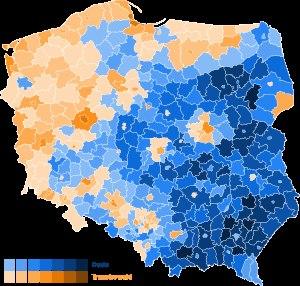
L’élection présidentielle polonaise de 2020, septième élection présidentielle de la Troisième République, a lieu les 28 juin et 12 juillet 2020 afin d'élire le président de la république de Pologne pour un mandat de cinq ans.